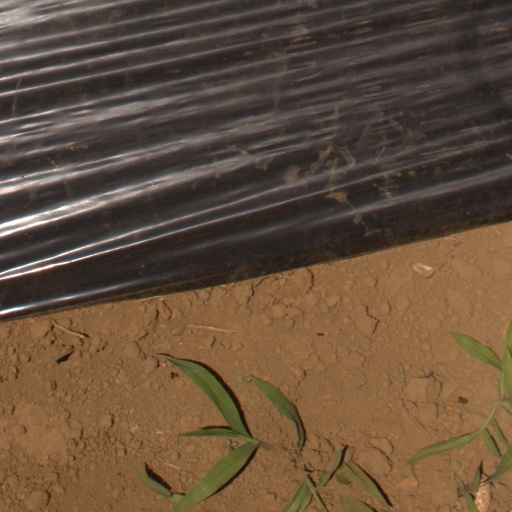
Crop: Jerusalem artichoke